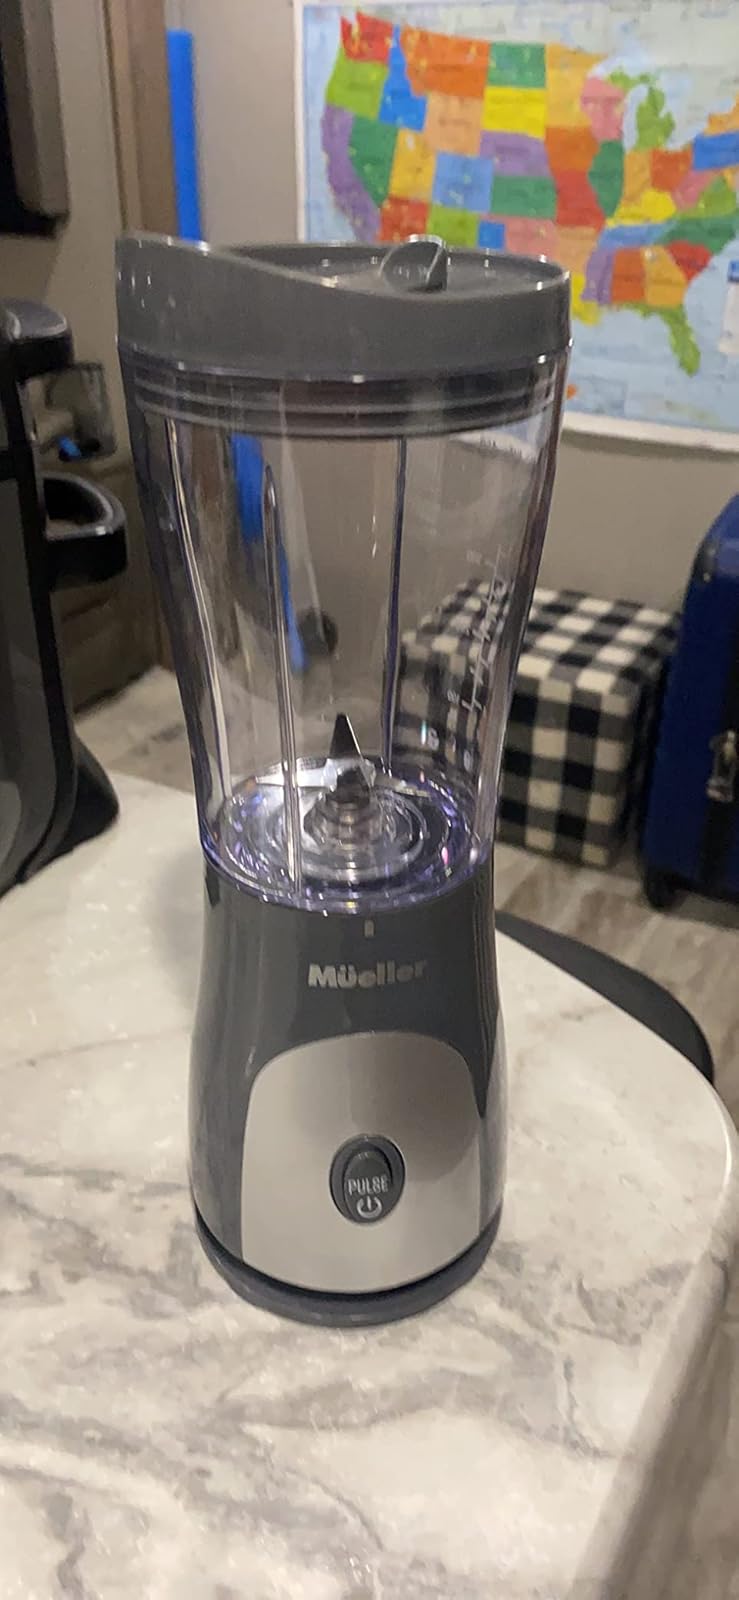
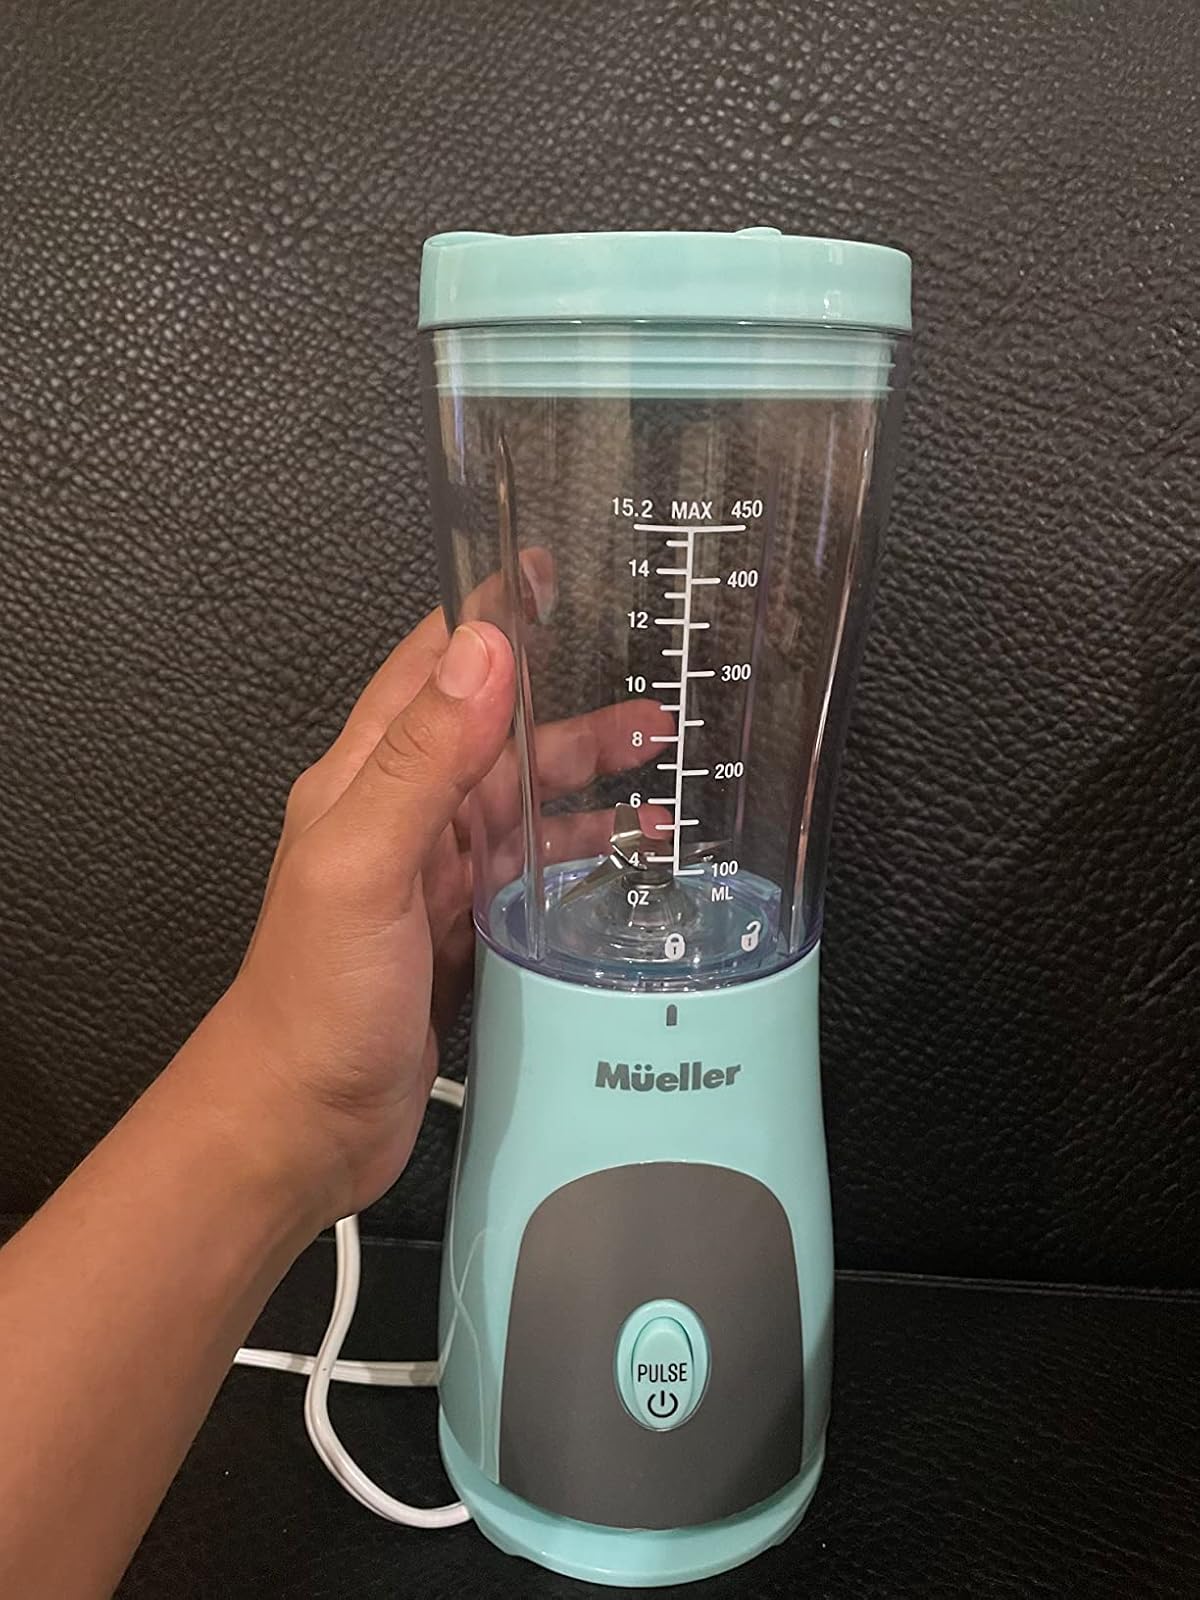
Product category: items_blender
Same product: no